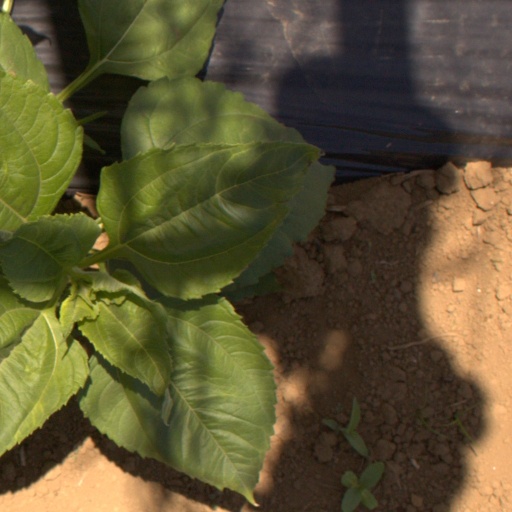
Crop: Jerusalem artichoke